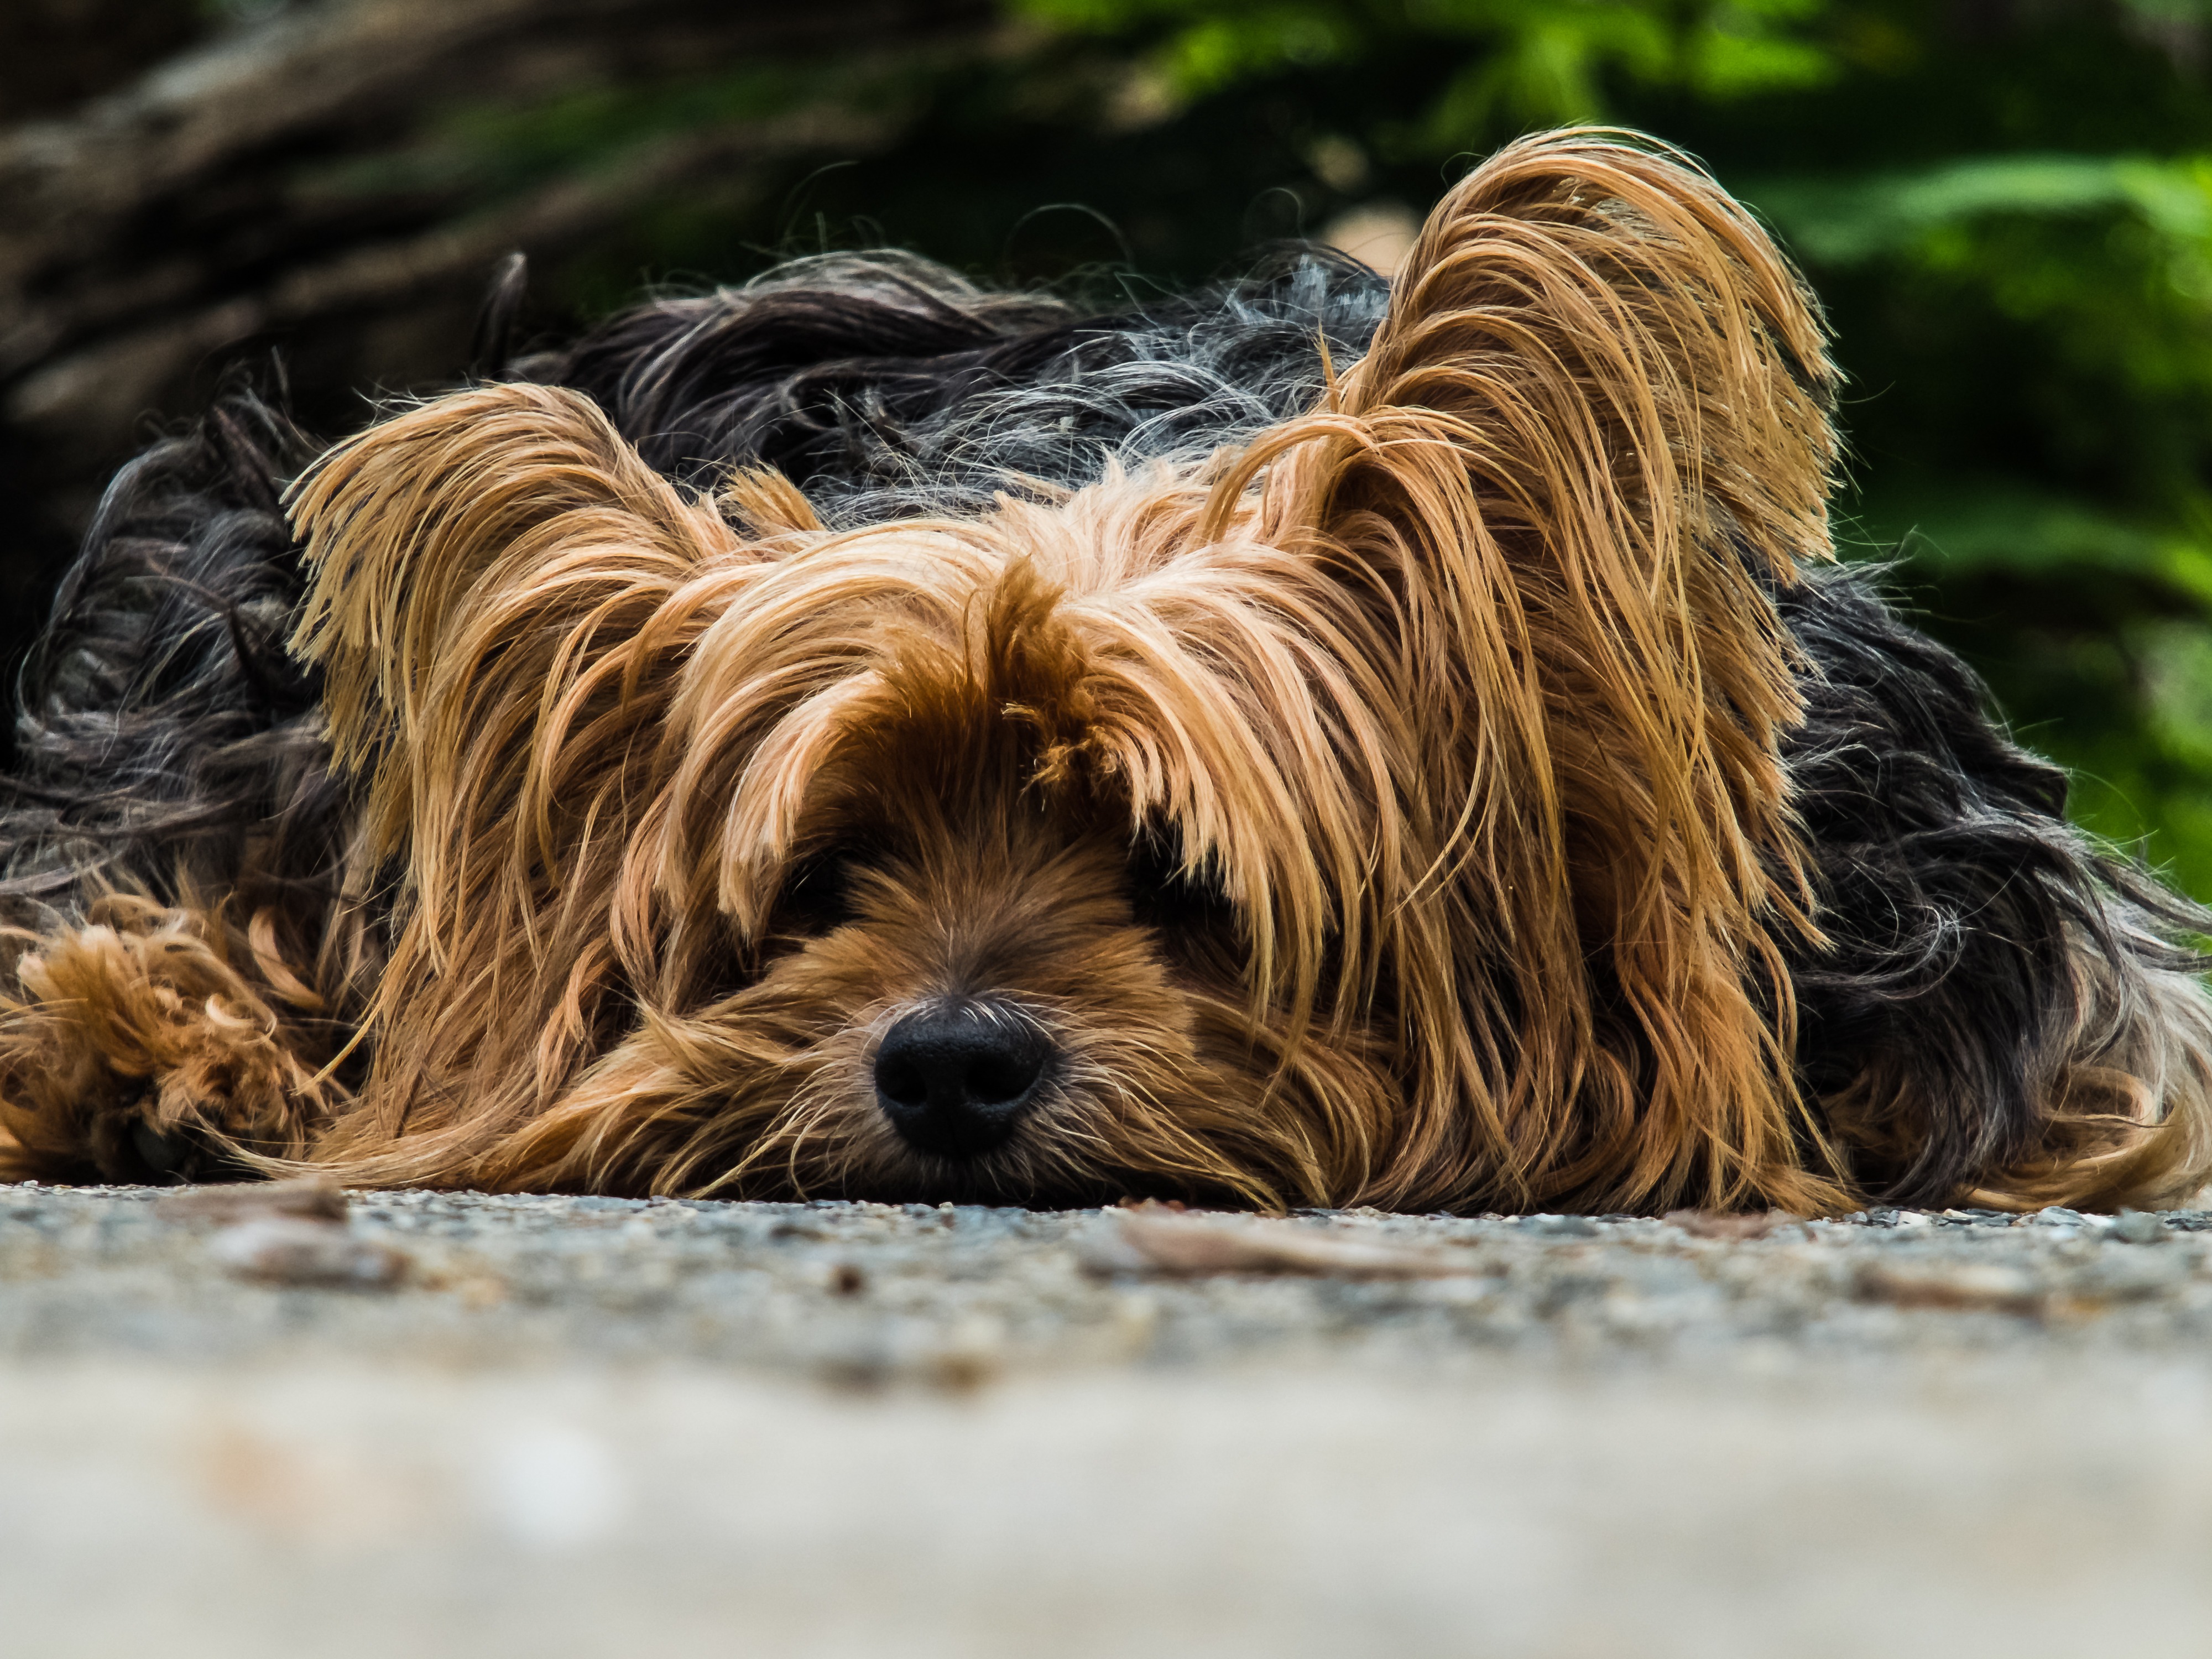
puppy, dog, animal, pet, brown, mammal, domestic animal, vertebrate, resting, dog breed, terrier, yorkshire terrier, cairn terrier, australian silky terrier, havanese, dog like mammal, carnivoran, australian terrier, dog crossbreeds, morkie, norfolk terrier